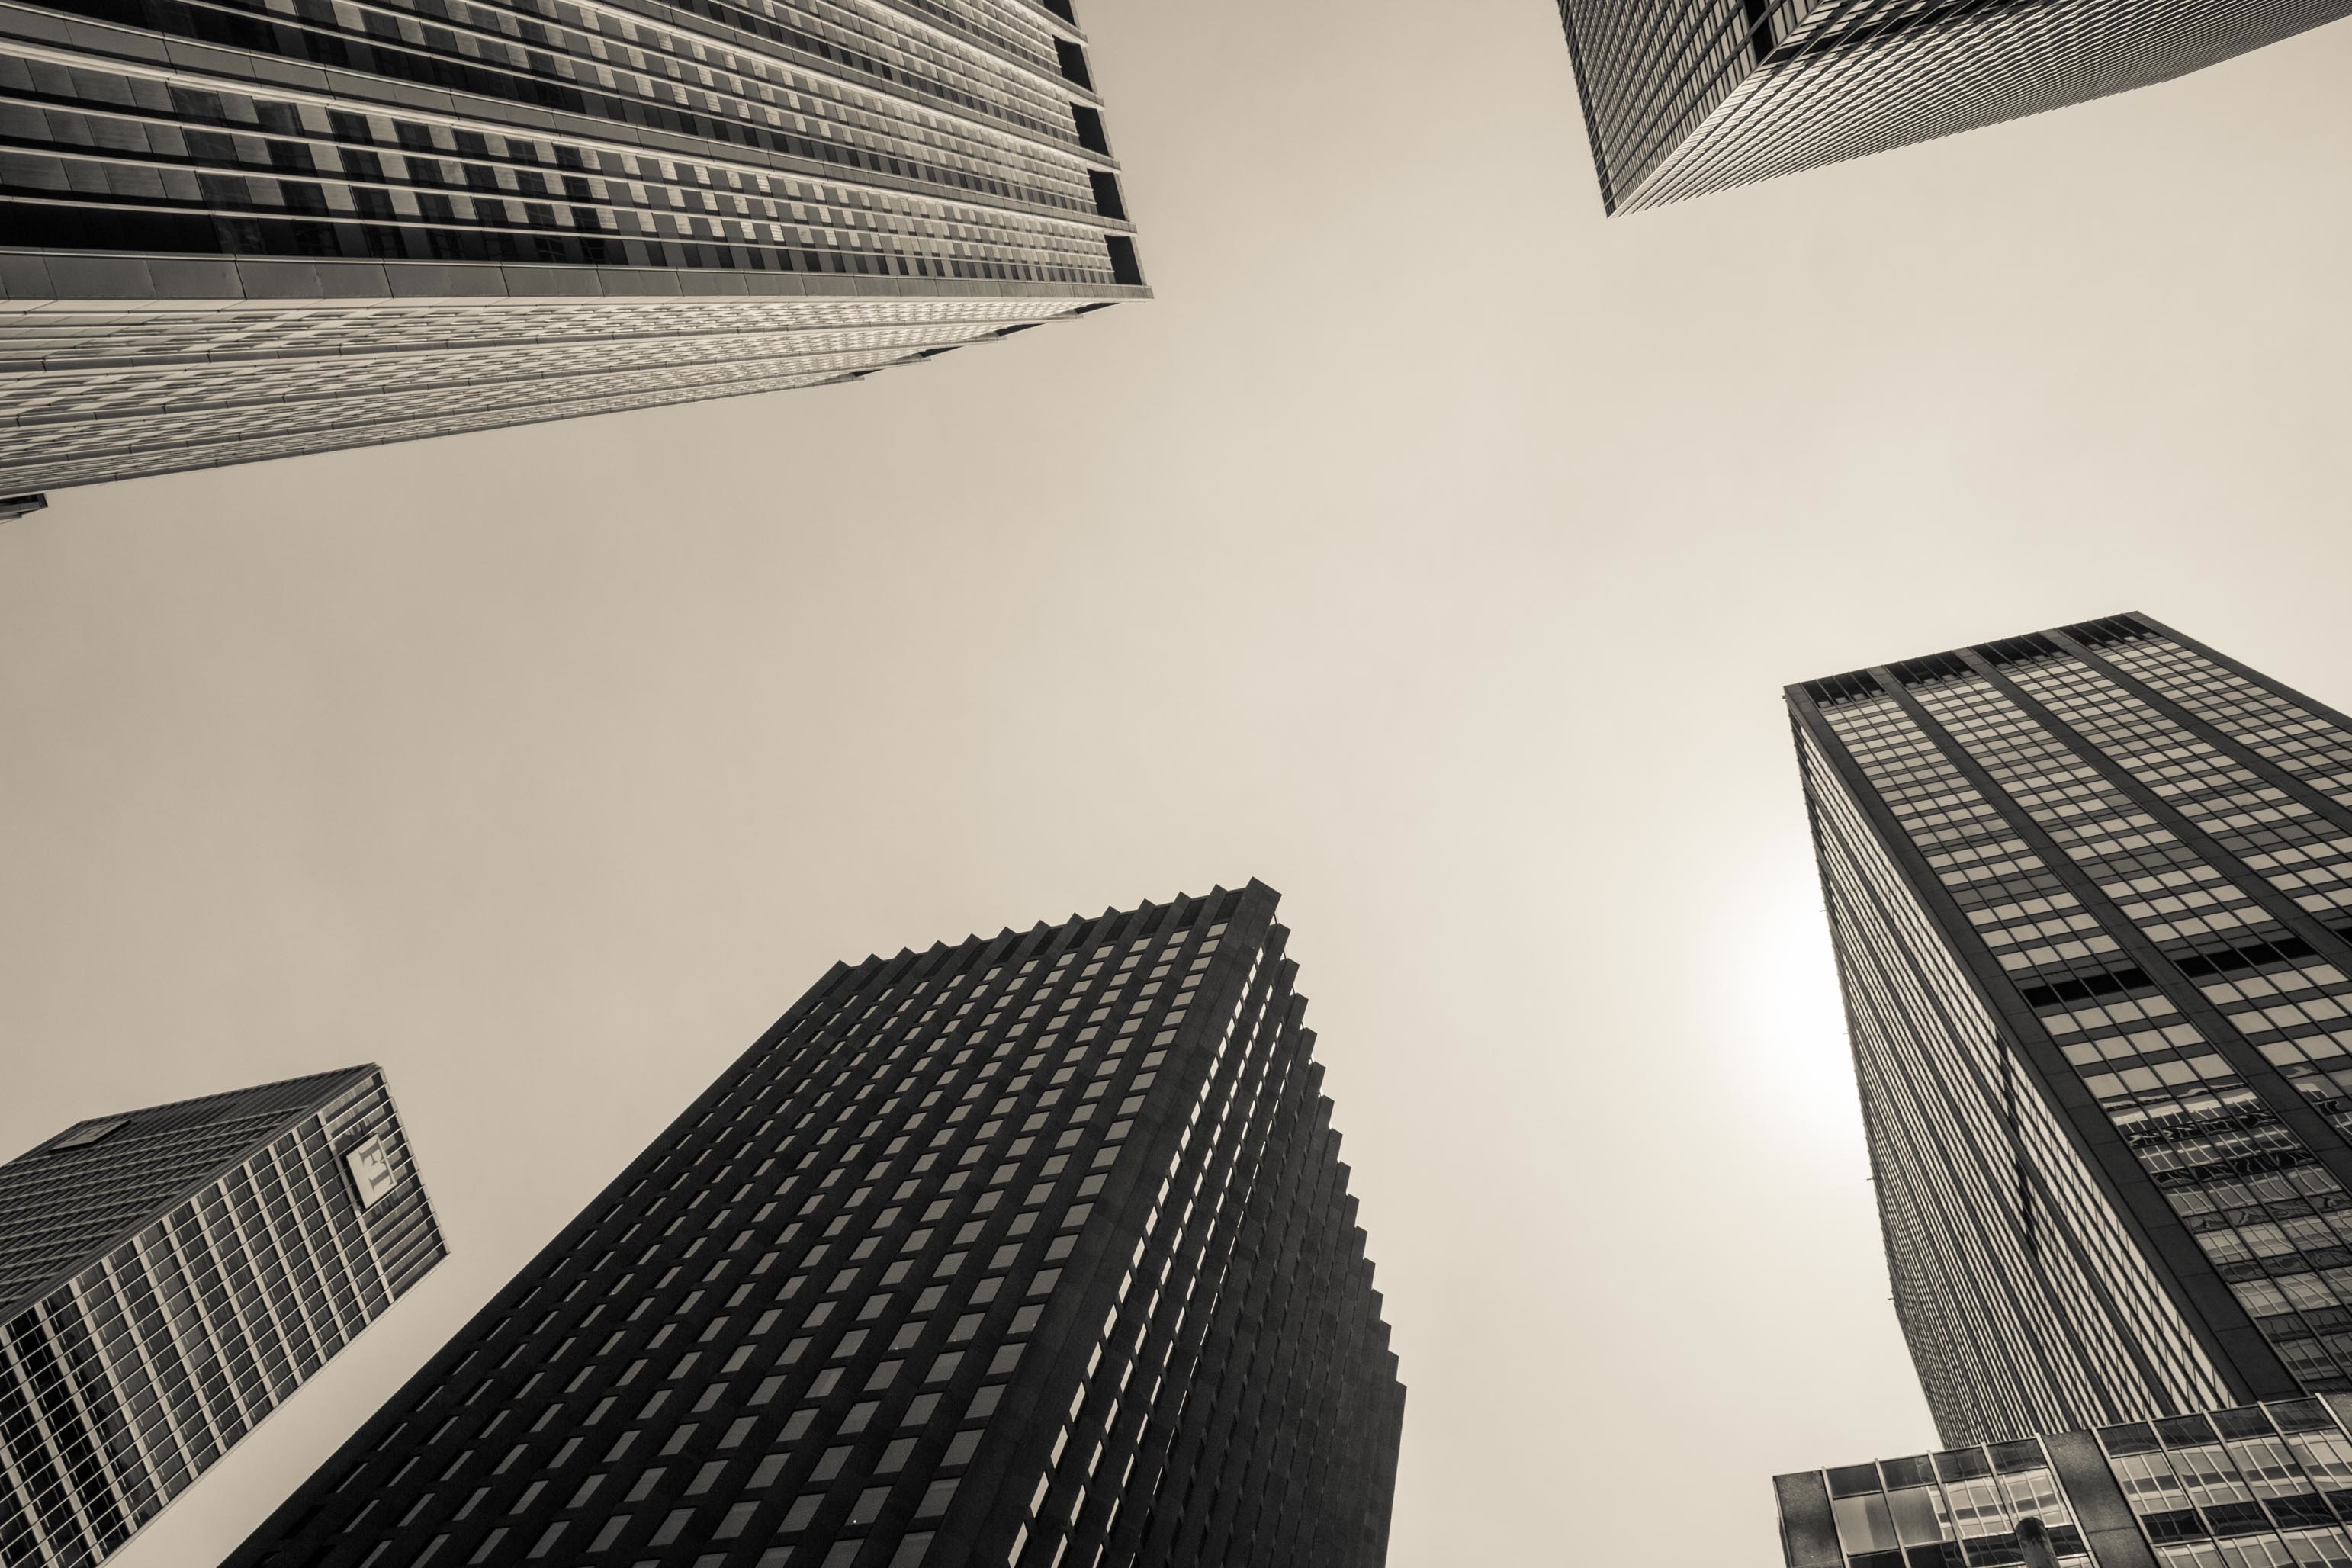
black and white, architecture, white, house, building, skyscraper, line, facade, exterior, black, monochrome, tower block, design, symmetry, commercial, shape, monochrome photography